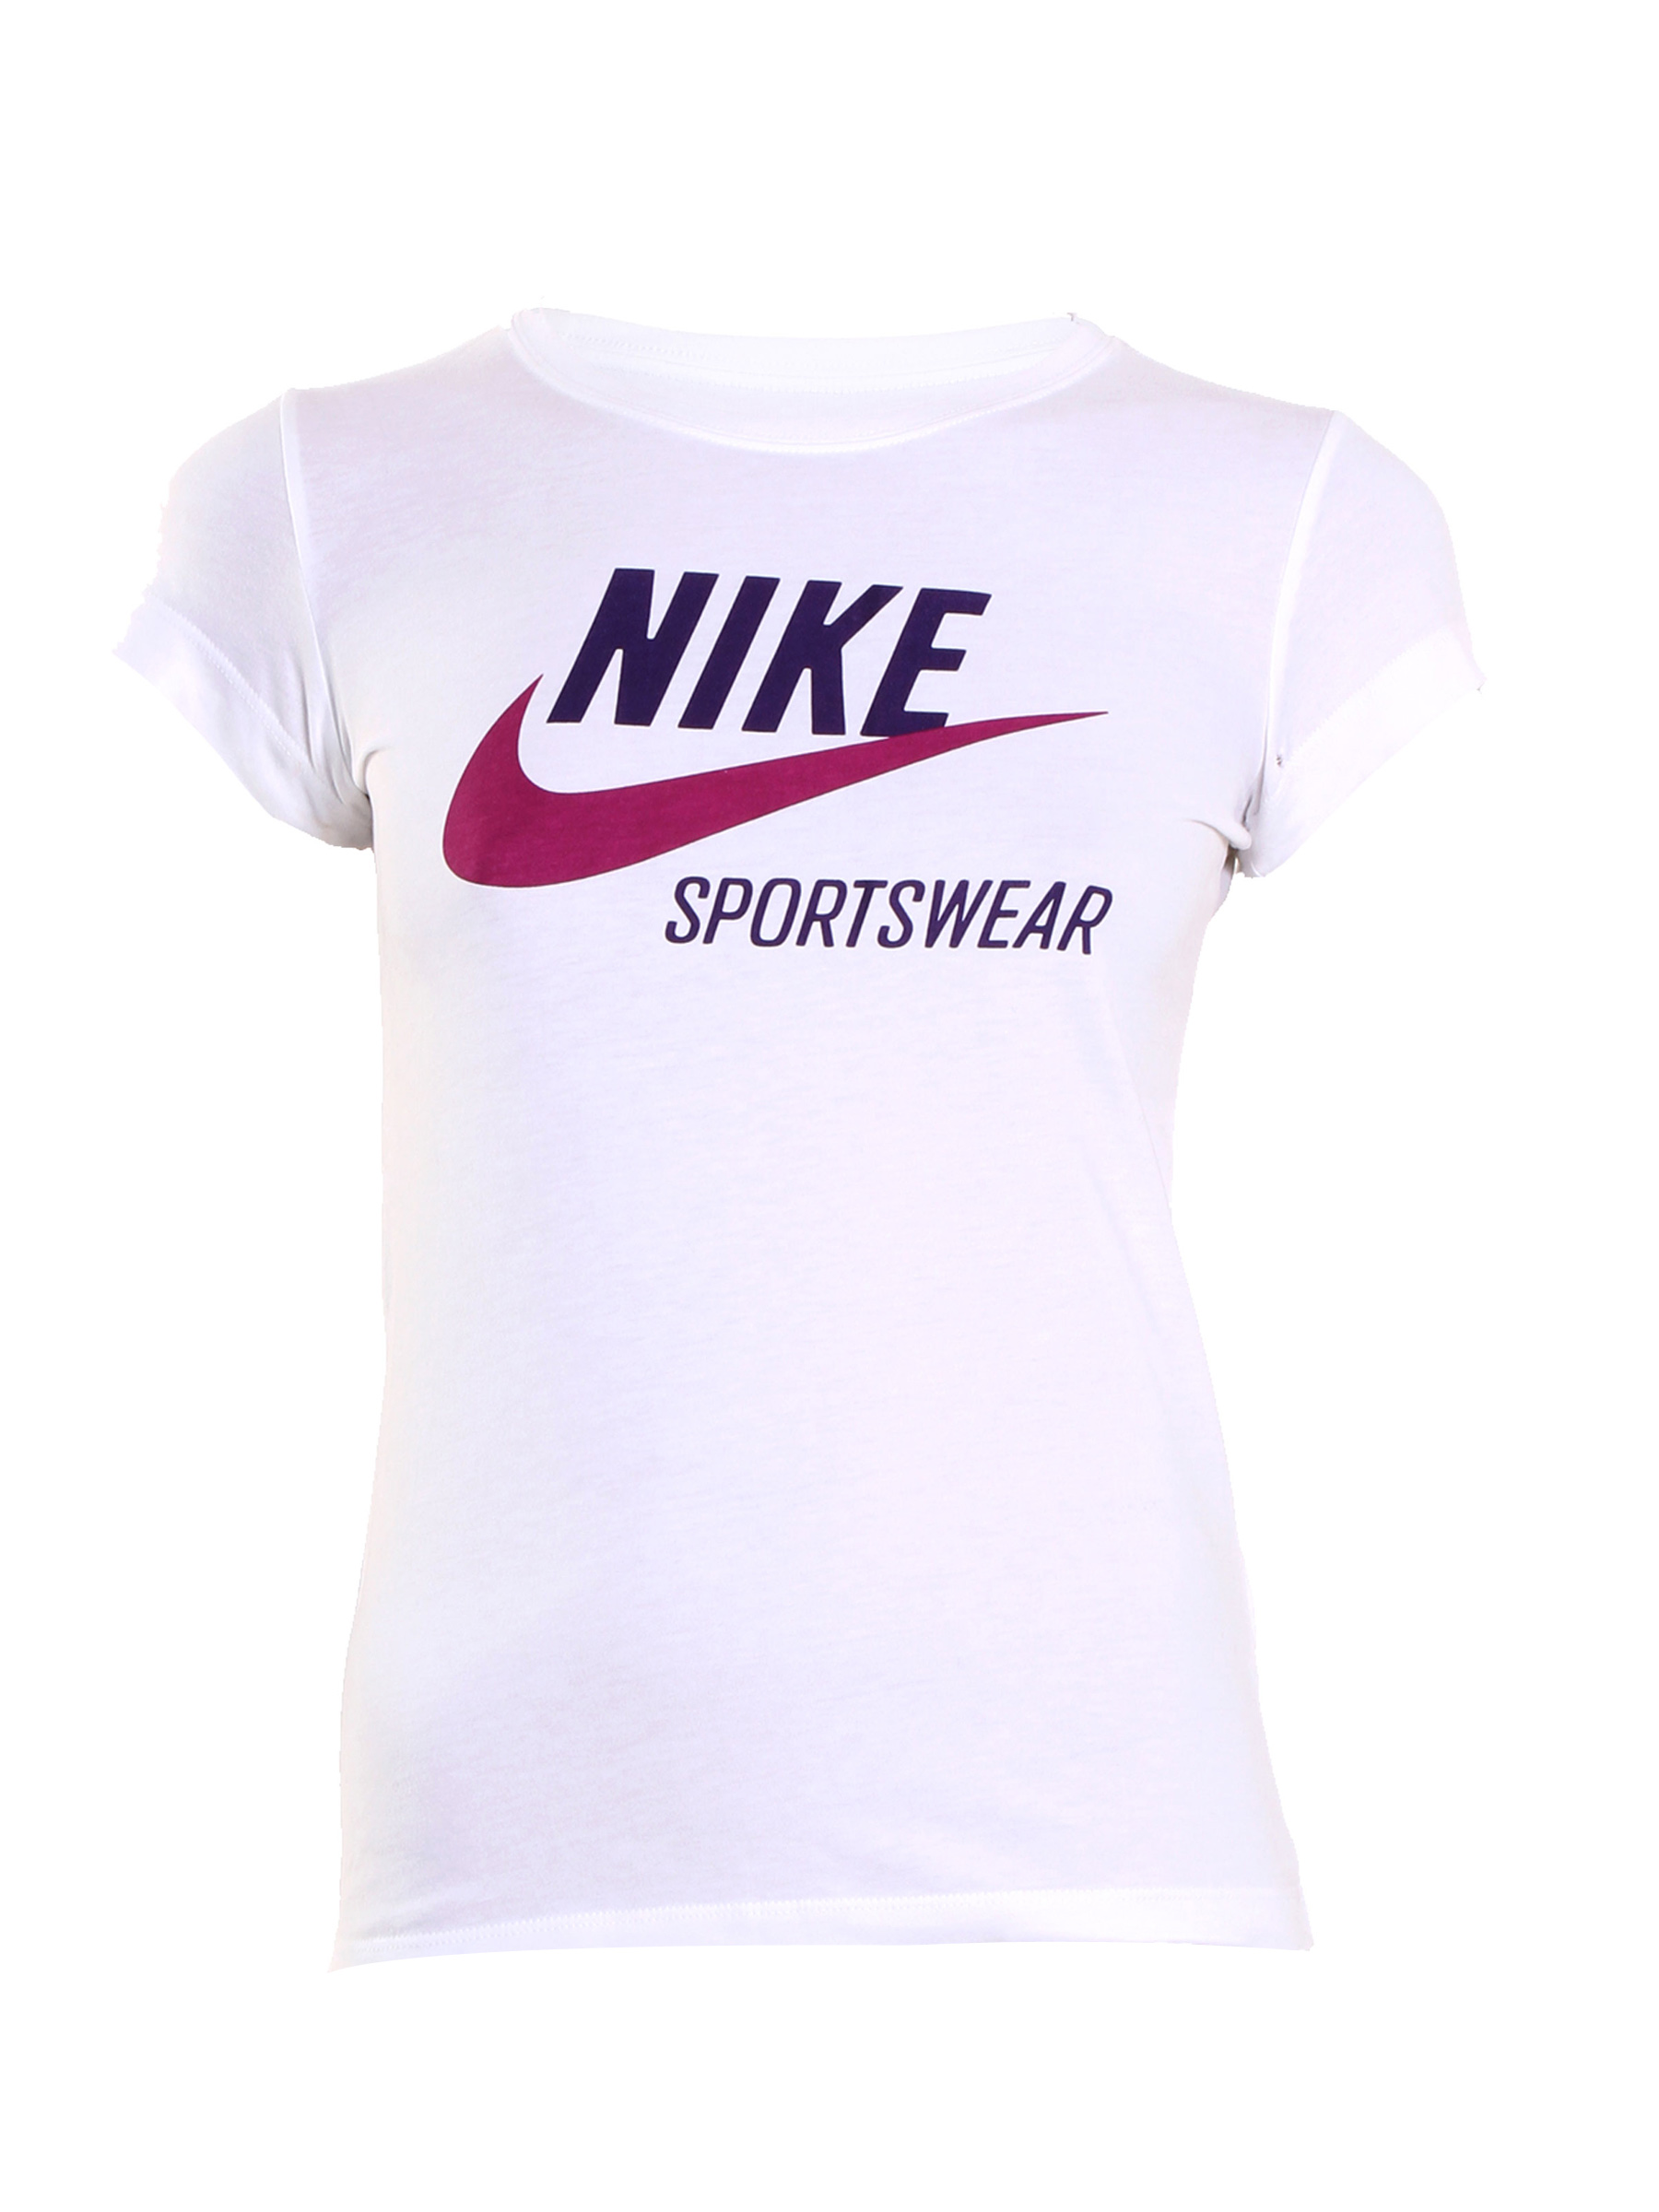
Nike Women Icon SS White T-shirt
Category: Apparel / Topwear / Tshirts
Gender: Women
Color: White
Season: Fall 2010
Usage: Sports